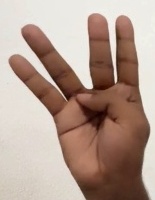
ASL sign: 4